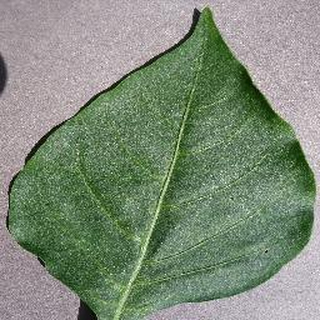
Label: healthy_bell_pepper